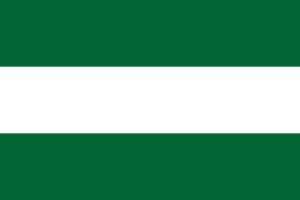
Le nationalisme andalou est un mouvement politique et social qui défend la reconnaissance de l’Andalousie comme nation au niveau européen.